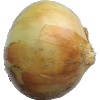
Label: Onion White 1